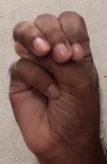
ASL sign: M